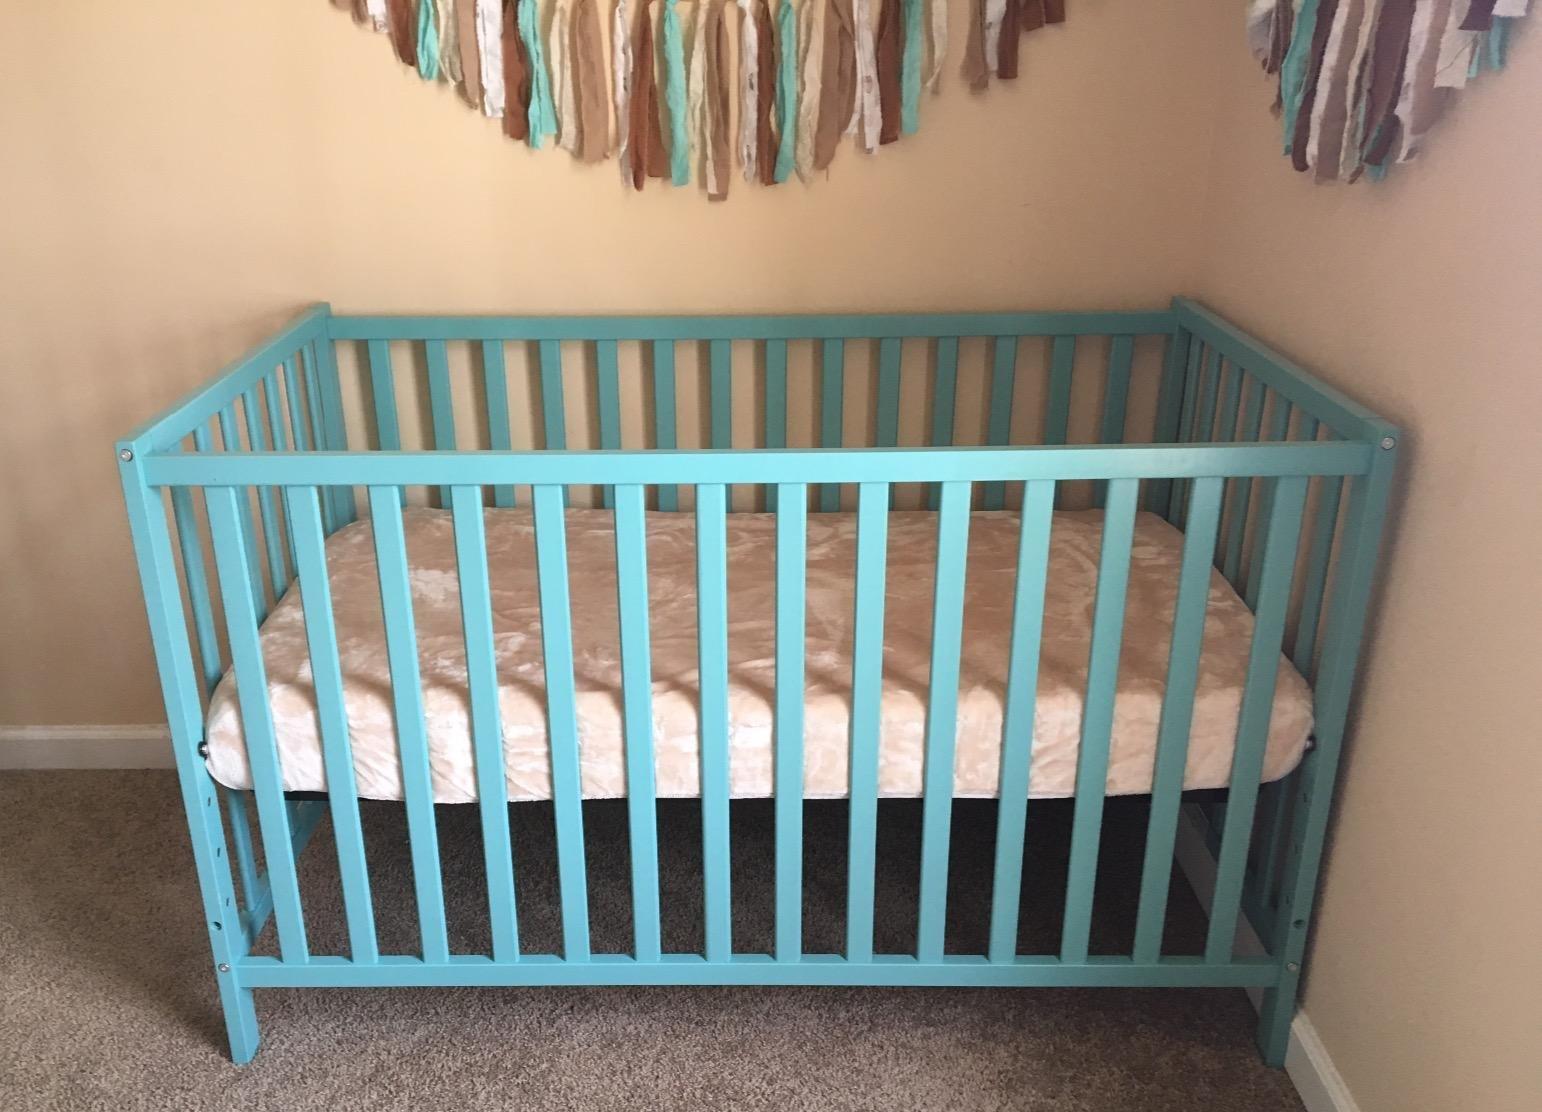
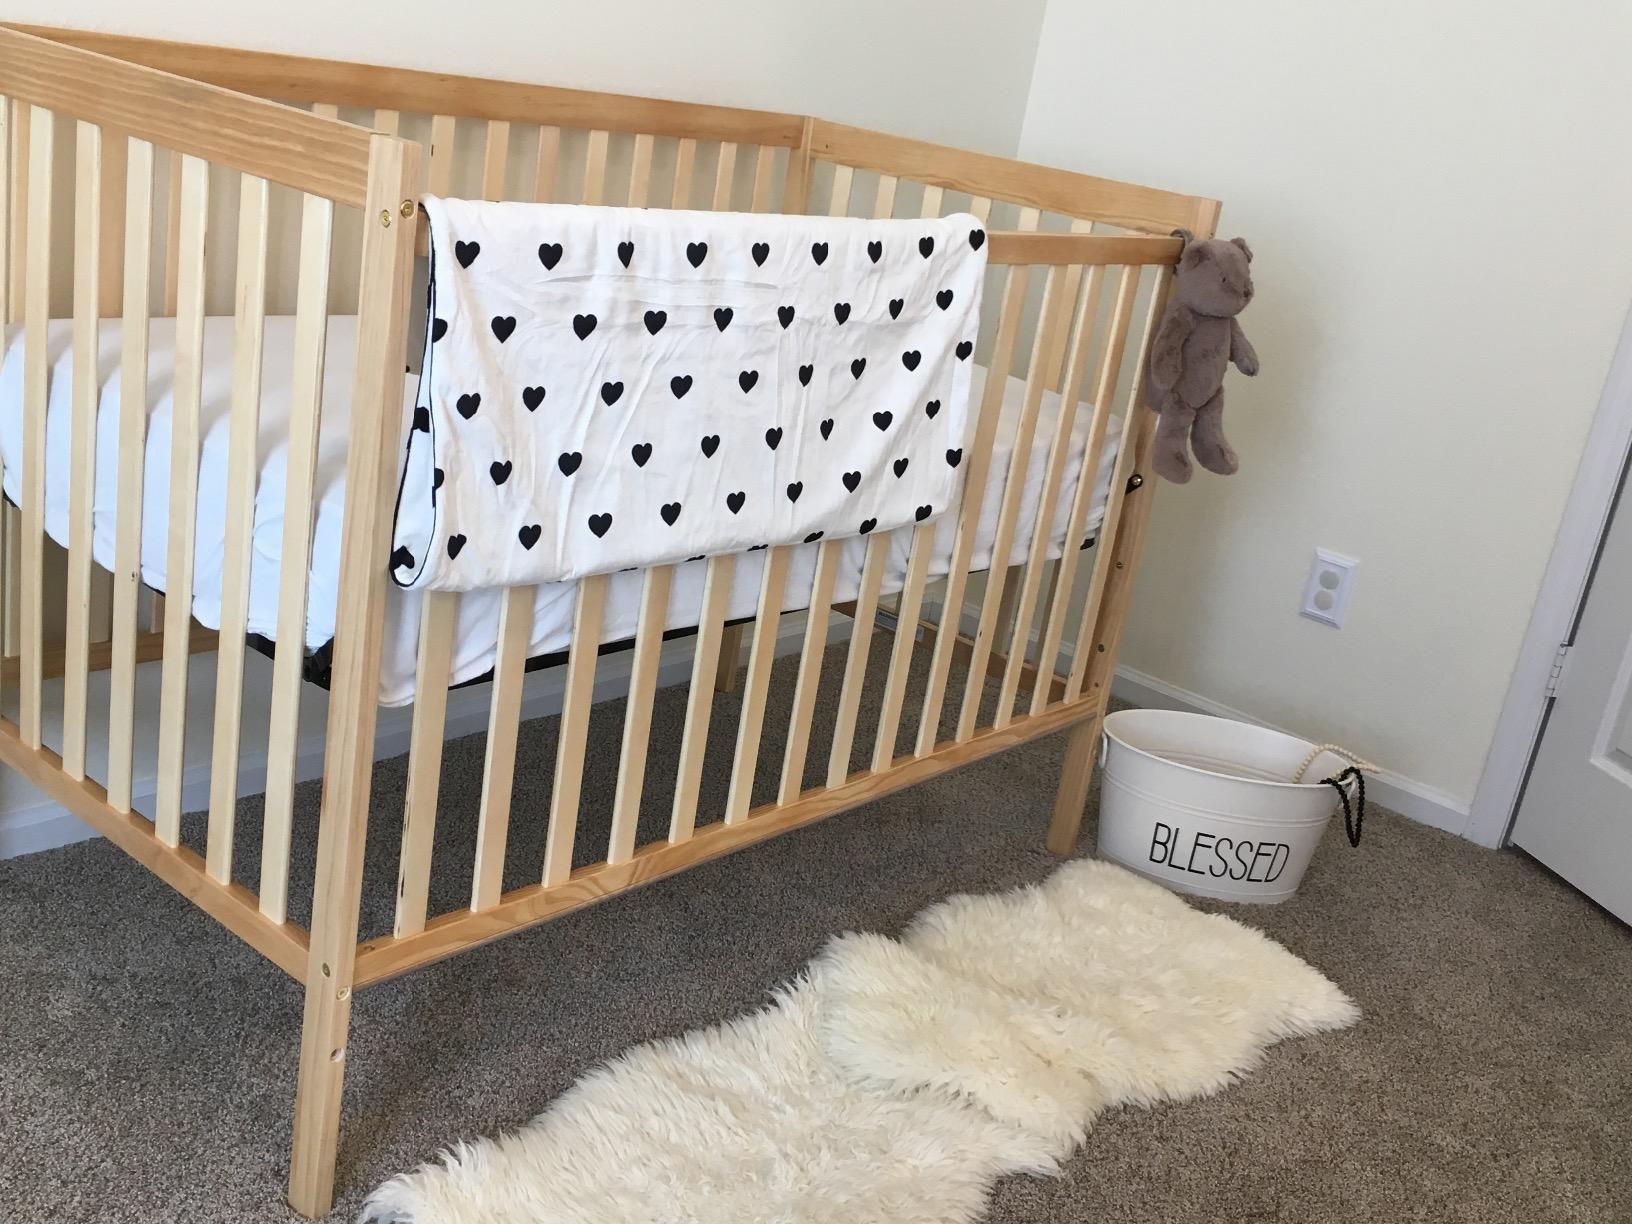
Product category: products_crib
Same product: no